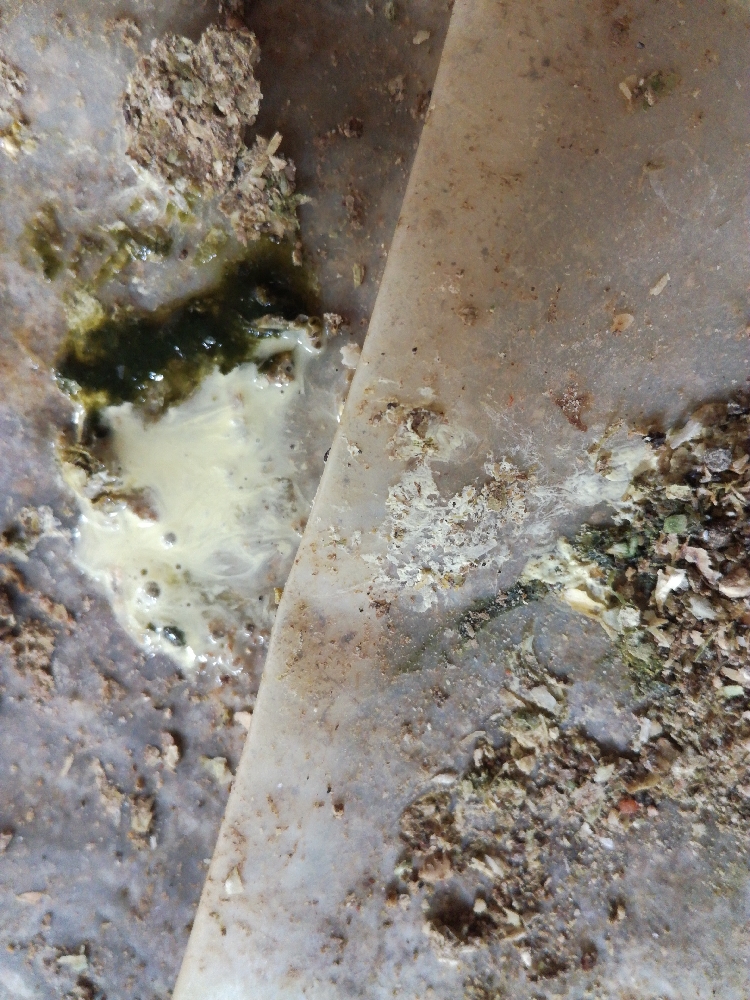
PCR-confirmed diagnosis: Newcastle disease